Yume no Shizuku, Kin no Torikago

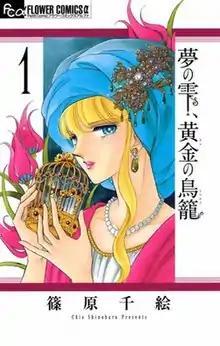
Cover of the first volume

is a Japanese historical drama and romance manga written and illustrated by Chie Shinohara. It was serialized on Shogakukan's "Ane-kei PetitComic" manga magazine from May 2010 to June 2024, with its chapters collected into twenty "tankōbon" volumes.